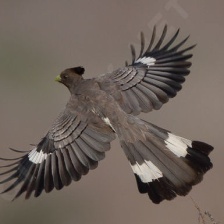
Species: GO AWAY BIRD
Scientific name: CORYTHAIXOIDES CONCOLOR